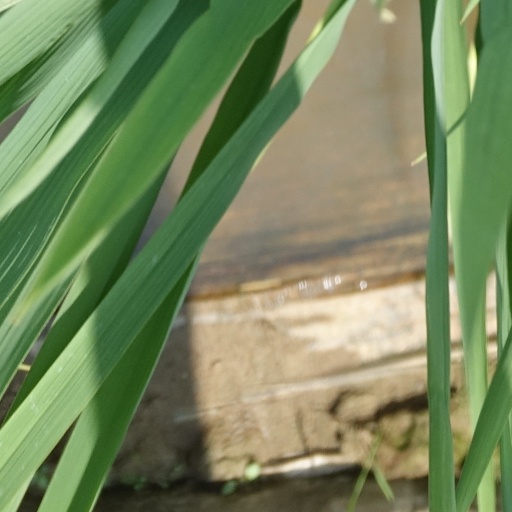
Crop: rice